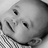
Emotion: happy